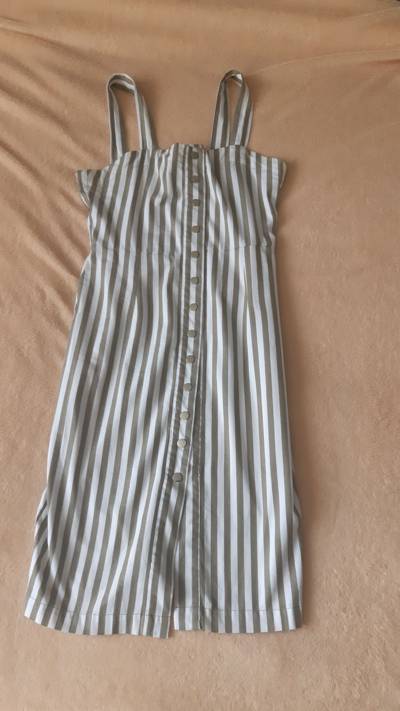
Waste category: clothes